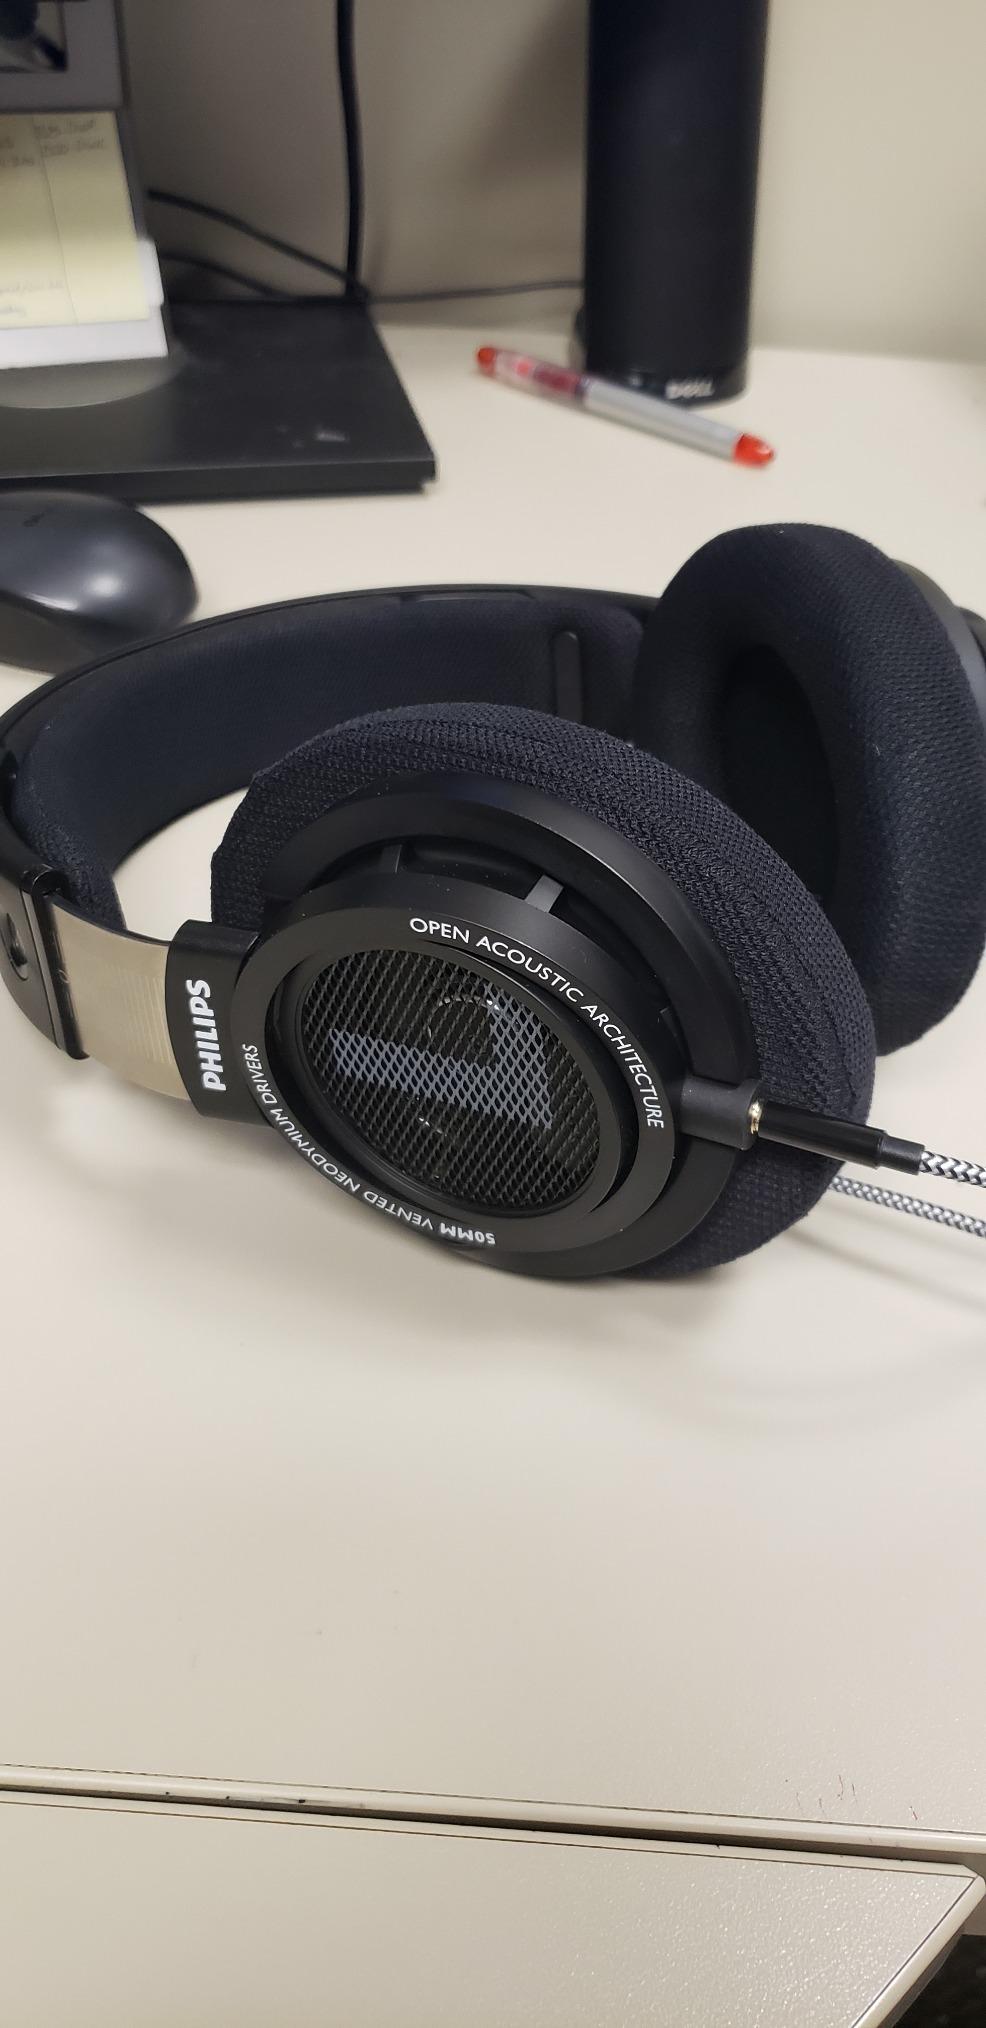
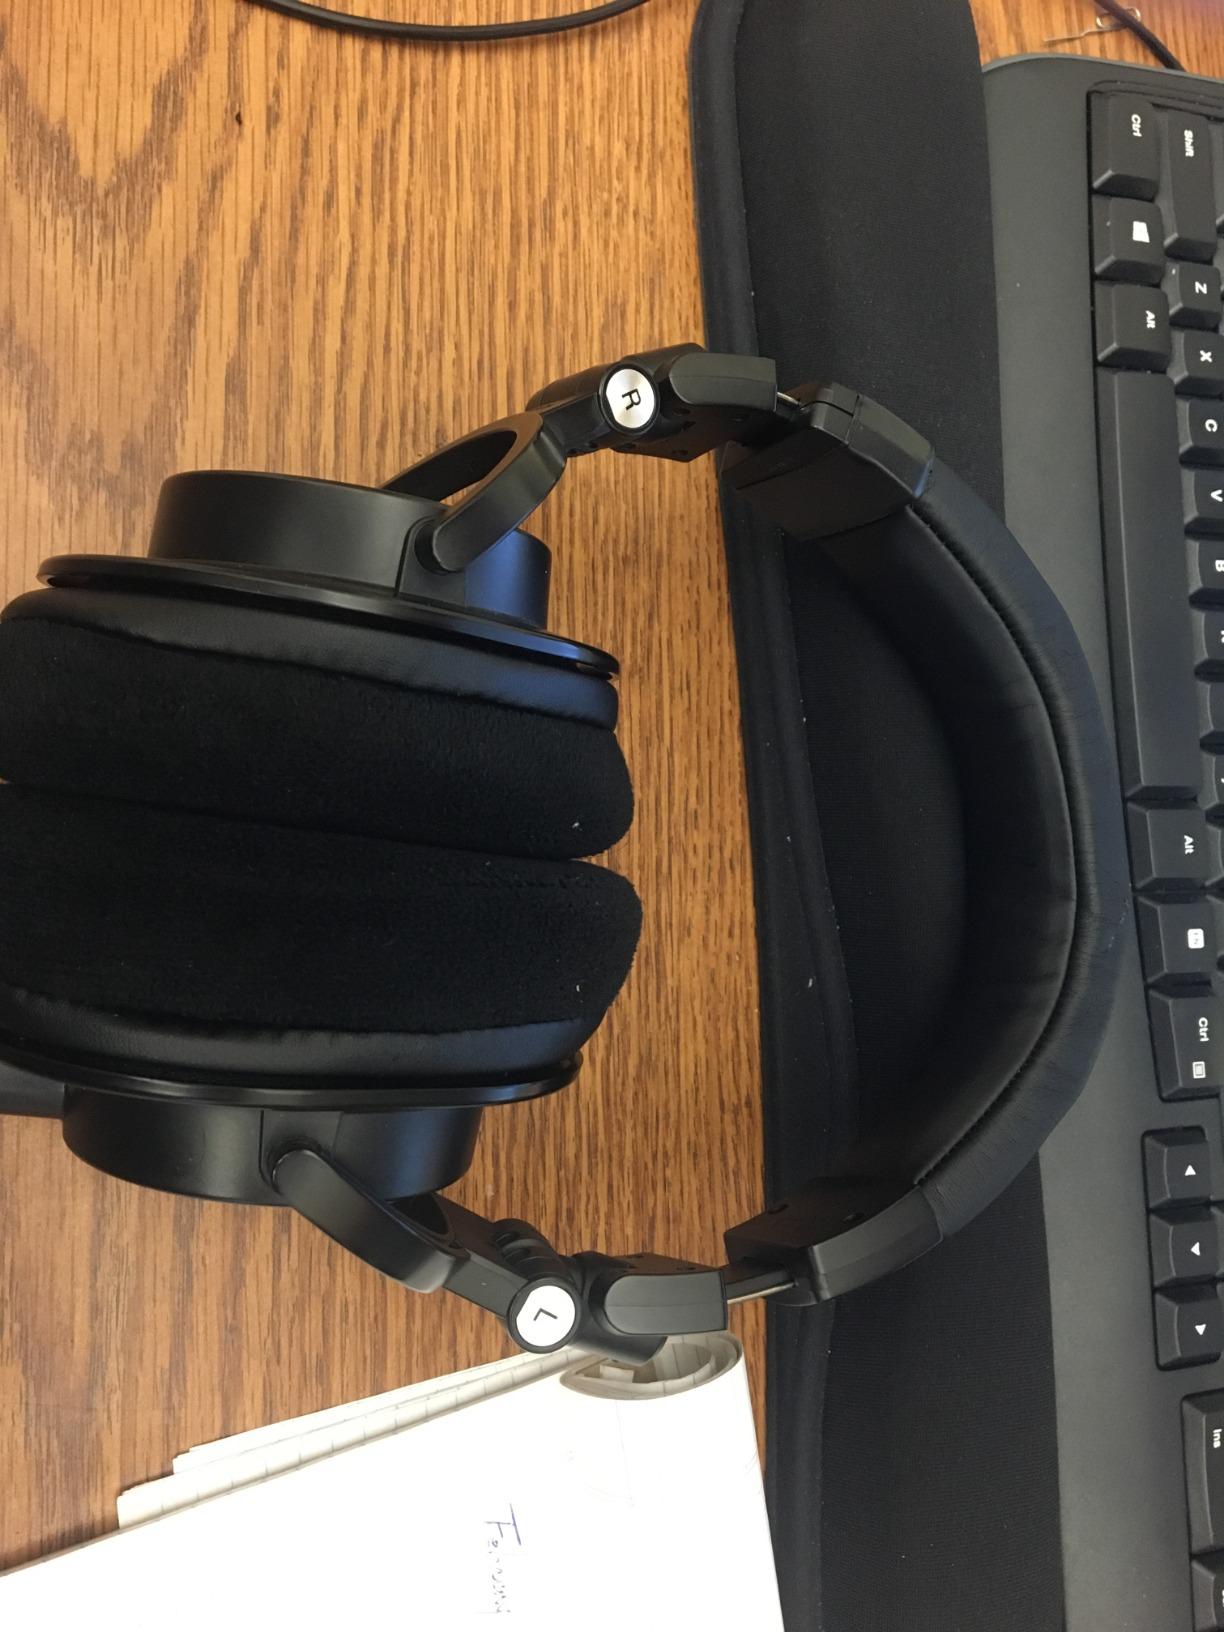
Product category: headphones
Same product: no